Torricelle

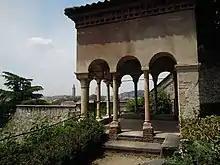
The belvedere pavilion of the Giusti Garden on Mt. Castiglione.

On the western slope of the hill behind the walls stands the 15th-century Romanesque church of San Zeno in Monte. The adjoining convent, used by the Austrians as barracks, has housed Don Calabria's Congregation of Poor Servants of Divine Providence since 1910. The building was restored in 1936 and now overlooks the cityscape east of downtown along with the church bell tower and the 19-meter-high bright iron cross erected there by the Congregation in 1934. From the district of San Giovanni in Valle climbs toward the Don Calabria Institute the Scala Santa, a cobblestone-paved staircase with the Stations of the Cross inserted on either side.